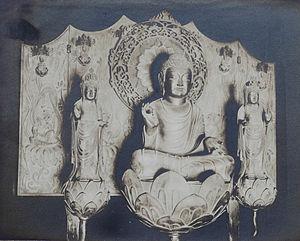
L'introduction du bouddhisme au Japon en provenance du royaume coréen de Baekje au milieu du VIᵉ siècle entraîne une renaissance de la sculpture japonaise. Des moines bouddhistes, des artisans et des lettrés s'installent autour de la capitale dans la province de Yamato et transmettent leurs techniques aux artisans locaux. Tout naturellement, les premières sculptures japonaises des époques Asuka et Hakuhō montrent de fortes influences de l'art continental et se caractérisent d'abord par des yeux en amande, des lèvres en forme de croissant tournées vers le haut et des plis dans les vêtements disposés symétriquement. L'atelier du sculpteur Tori Busshi, fortement influencé par le style des Wei du nord, produit des œuvres qui illustrent ces caractéristiques. La triade de Shaka Nyorai et le Guze Kannon au Hōryū-ji en sont d'excellents exemples. À la fin du VIIᵉ siècle, le bois remplace le bronze et le cuivre. Au début de la dynastie Tang, un plus grand réalisme s'exprime par des formes plus pleines, des fentes longues et étroites pour les yeux, des traits de visage plus doux, des vêtements fluides et embellis avec des ornements tels que des bracelets et des bijoux.